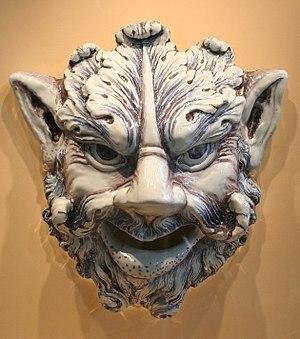
Le musée de la Faïence à Marseille ouvert au public depuis juin 1995, se situait au 157 avenue de Montredon 13008 Marseille. Il a définitivement fermé ses portes le 31 décembre 2012 pour permettre le transfert de ses collections vers le nouveau musée des Arts décoratifs, de la Faïence et de la Mode, ouvert en juin 2013 au château Borély.